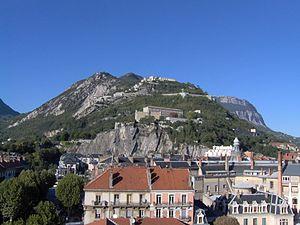
Grenoble, la Bastille et le fort Rabot